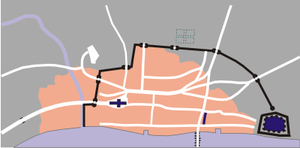
Londres a une histoire vieille de plus de deux mille ans. Durant cette période, la ville a connu plusieurs épidémies de peste, a été dévastée par les flammes, a fait face à des guerres civiles, a subi des bombardements aériens et des attaques terroristes. Malgré cela, elle a continué à se développer pour devenir une des capitales financières et culturelles les plus importantes du monde.
Le grand incendie de Londres est un violent incendie qui ravage le centre de la ville de Londres du dimanche 2 septembre au mercredi 5 septembre 1666.